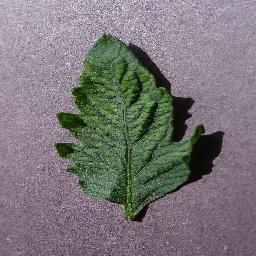
Label: Tomato___Tomato_mosaic_virus